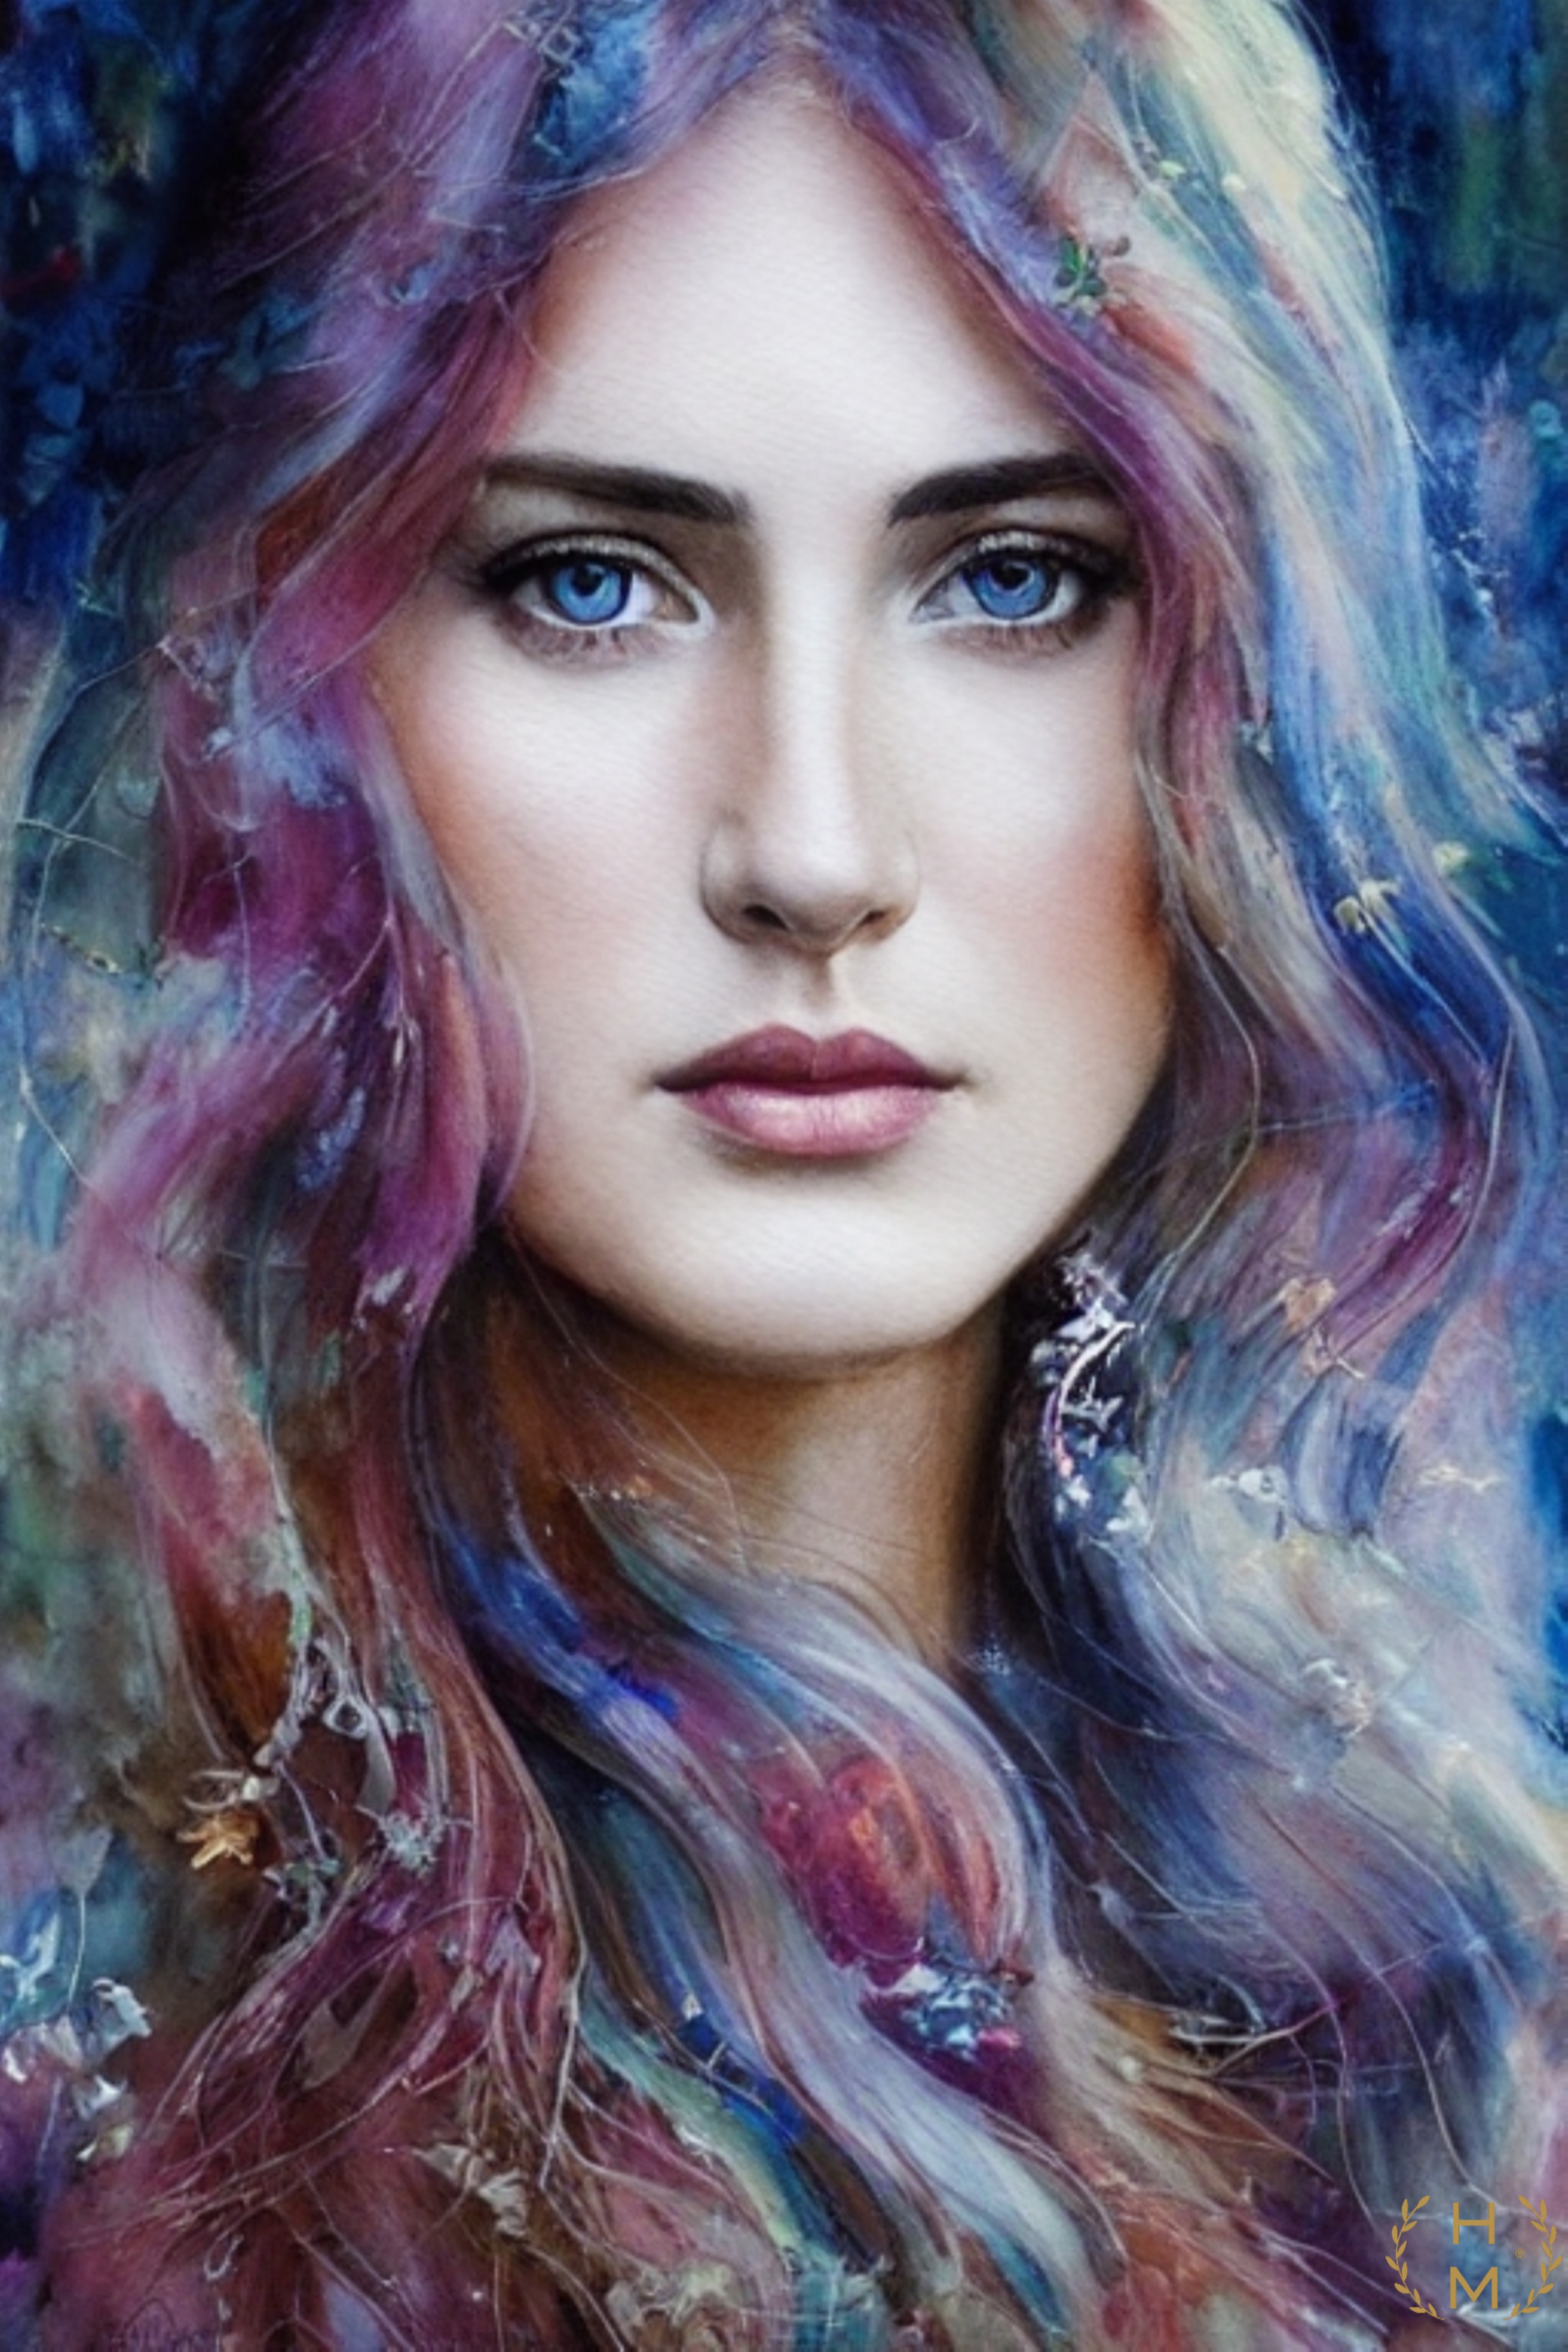
painting, art, artist, artwork, drawing, contemporary art, photography, illustration, paint, love, design, sketch, fine art, abstract art, creative, abstract, acrylic painting, nature, watercolor, art gallery, oil painting, gallery, modern art, abstract painting, digital art, contemporary painting, art collector, style, girl, woman, fashion, mort, lip, chin, hairstyle, eyebrow, eyelash, purple, flash photography, iris, lipstick, violet, pink, black hair, cool, eye liner, layered hair, cg artwork, wig, long hair, electric blue, makeover, magenta, Step cutting, beauty, eye shadow, brown hair, close up, blond, red hair, fictional character, hair coloring, feathered hair, visual arts, pattern, portrait photography, fashion accessory, graphics, portrait, watercolor paint, graphic design, photo shoot, self portrait, acrylic paint